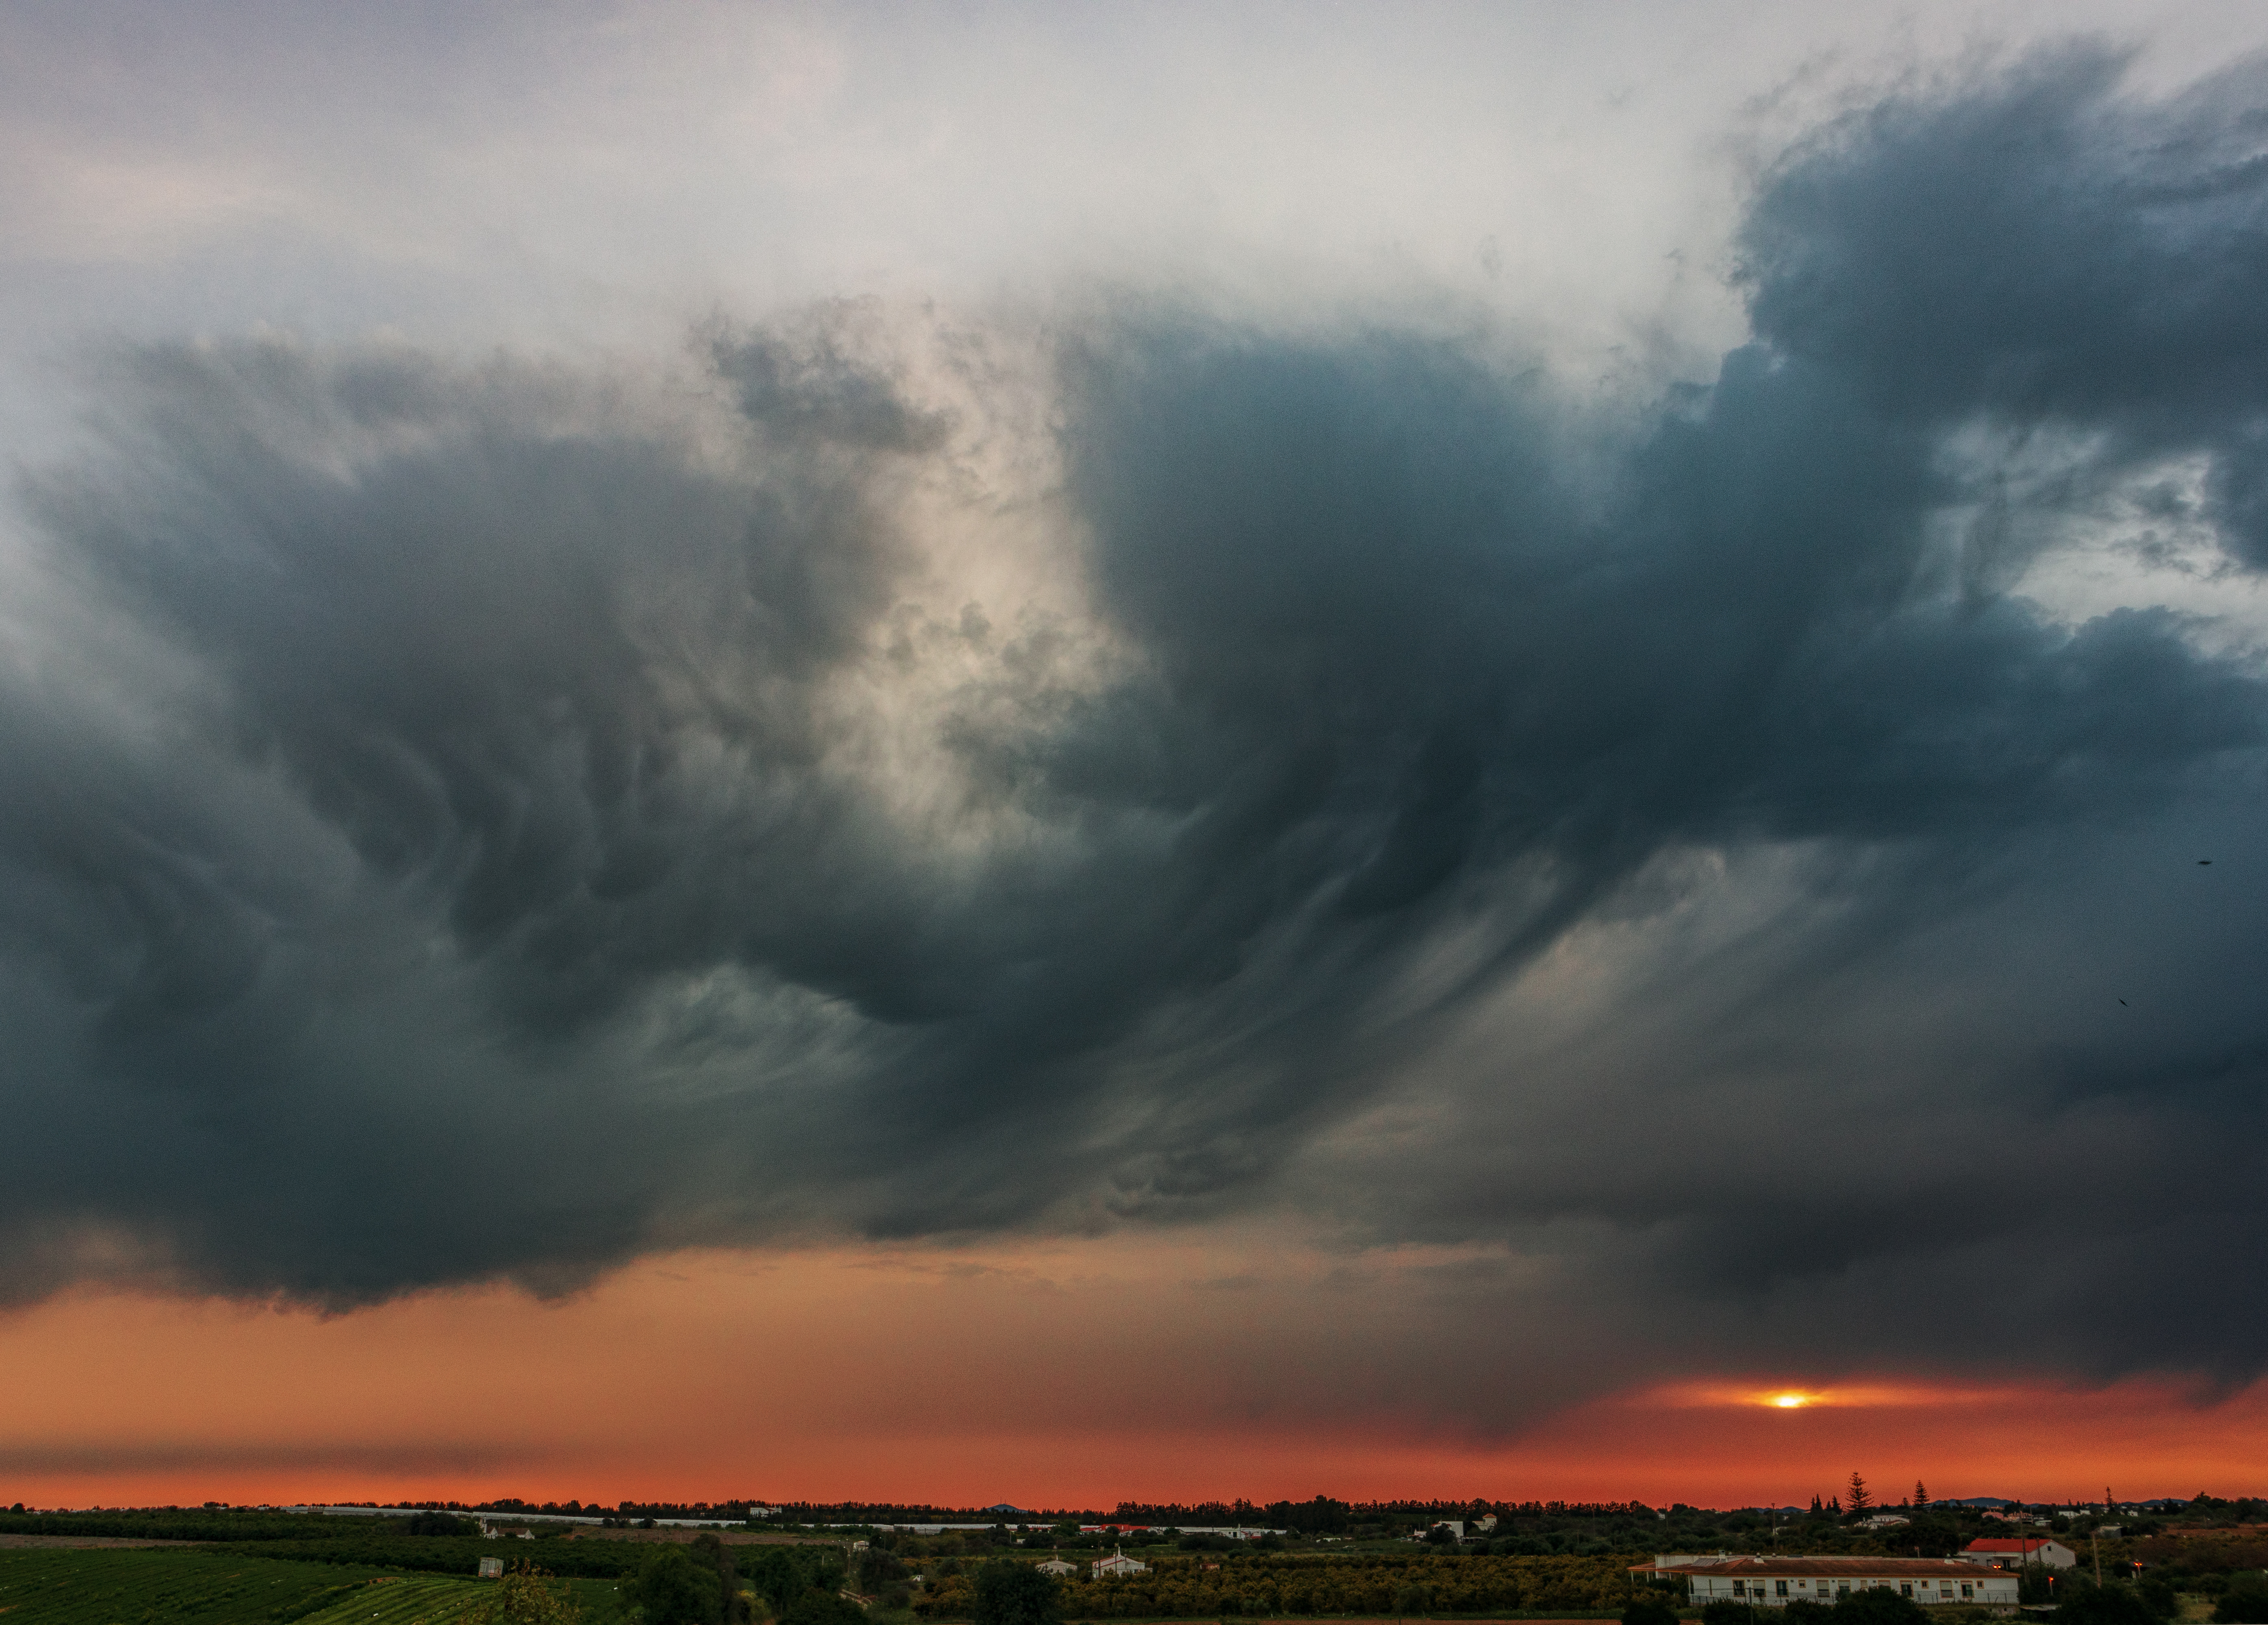
sky, cloud, atmosphere, ecoregion, nature, natural landscape, sunlight, plant, dusk, cumulus, landscape, horizon, plain, rural area, sunset, grassland, afterglow, sunrise, red sky at morning, road, prairie, grass, asphalt, tree, field, meteorological phenomenon, storm, wind, city, evening, dawn, steppe, pasture, ocean, reservoir, wildlife, highway, darkness, sea, farm, wetland